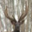
Label: deer